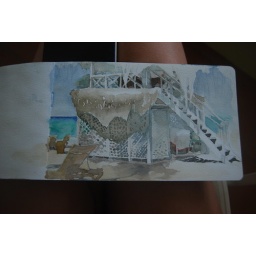
sunny, white walls, white sand, green ocean. wind - the pic's dry in a moment. coffee and watercolour